Slane Castle

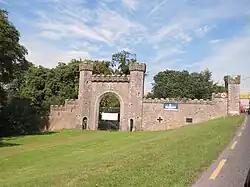
The former main gate into Slane Castle

On the eastward side of the castle demesne, directly between the River Boyne and the village's Church of Ireland church in Slane, lay the ruins of St. Erc's Hermitage, a 15th-century multi-storey chapel, and with some 500 metres westward of St. Erc's Hermitage an ancient well can also be found. In one of the central texts of Irish mythology, the "", this well is said to have been blessed by the God so that the could bathe in it and be healed, allegedly healing all mortal wounds except decapitation. However, with the arrival of Christianity in Ireland, and the policy of Christian reinterpretation for traditionally pagan sites, the well is now more commonly referred to as "Our Lady's Well."